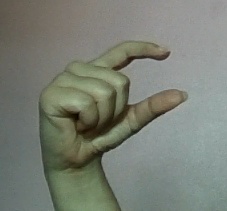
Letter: dal